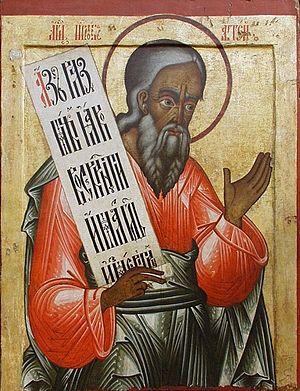
Aggée est le dixième des douze petits prophètes de la Bible. Il est l'auteur du livre d'Aggée, qui fait partie de la Bible hébraïque ou Ancien Testament. C'est un saint chrétien fêté le 4 juillet en Occident. Il fut un contemporain du prophète Zacharie. Il est mentionné dans le livre d'Esdras.